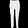
Label: Trouser